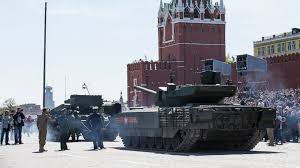
Label: T-14